Lichen planus

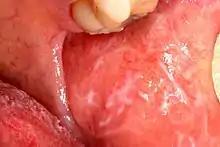
Classic Wickham's striae of non-erosive lichen planus in the left buccal mucosa (left cheek)

Oral lichen planus (also termed "oral mucosal lichen planus"), is a form of mucosal lichen planus, where lichen planus involves the oral mucosa, the lining of the mouth. This may occur in combination with other variants of lichen planus. Six clinical forms of oral lichen planus (OLP) are recognized: